University of Illinois Chicago

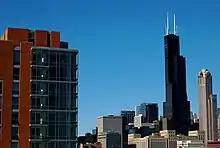
UIC's James Stukel Towers residence hall with downtown Chicago and Willis Tower in the background

The Chicago Transit Authority's Blue Line, part of the Chicago 'L', runs through the median of the Eisenhower Expressway along the north side of the campus. Three Blue Line stations are close to the university: UIC-Halsted, Racine, and Illinois Medical District. The Pink Line serves UIC's west campus on Polk Street and runs directly to the Loop.